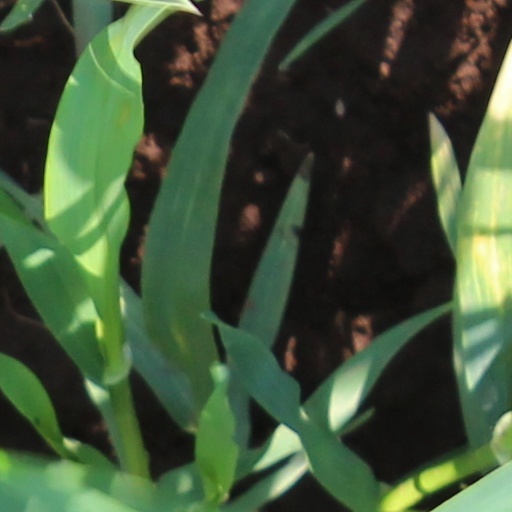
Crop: wheat